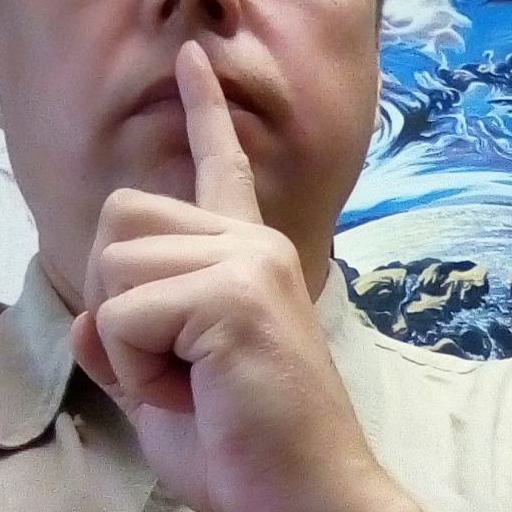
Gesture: mute